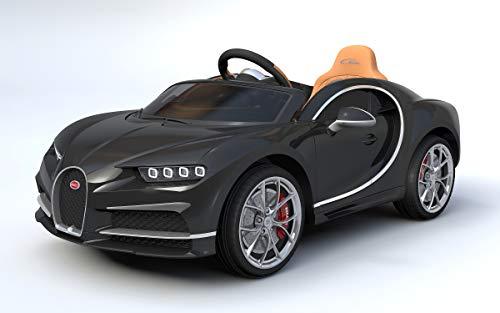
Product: Bugatti Chiron 12V Ride On Car. Premium Convertible Bugatti Chiron Style Ride on Car Kids Music,Lights, Doors, RC
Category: Toys & Games | Tricycles, Scooters & Wagons | Ride-On Toys & Accessories
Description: Bugatti 12V electric ride on car with dual motors.
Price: $389.99